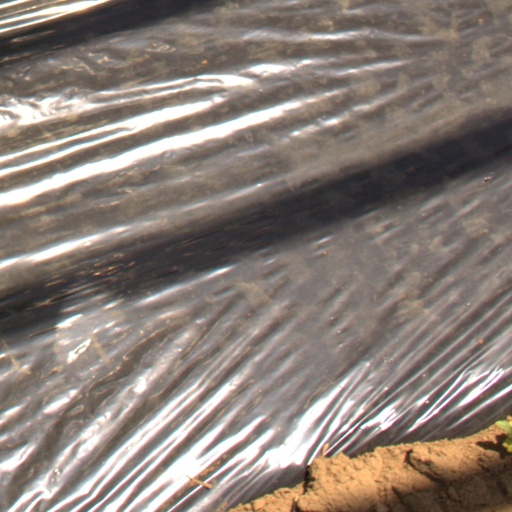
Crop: Jerusalem artichoke